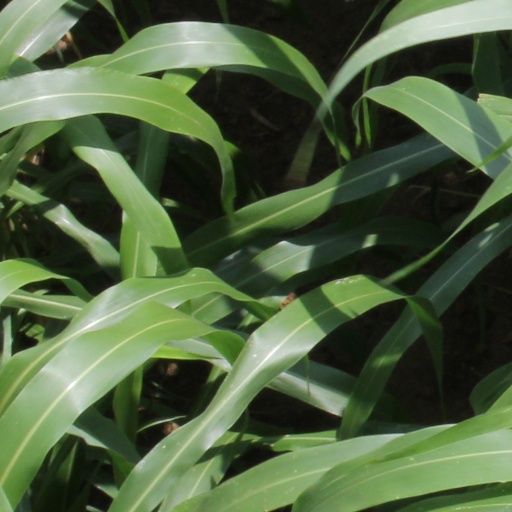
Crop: sorghum